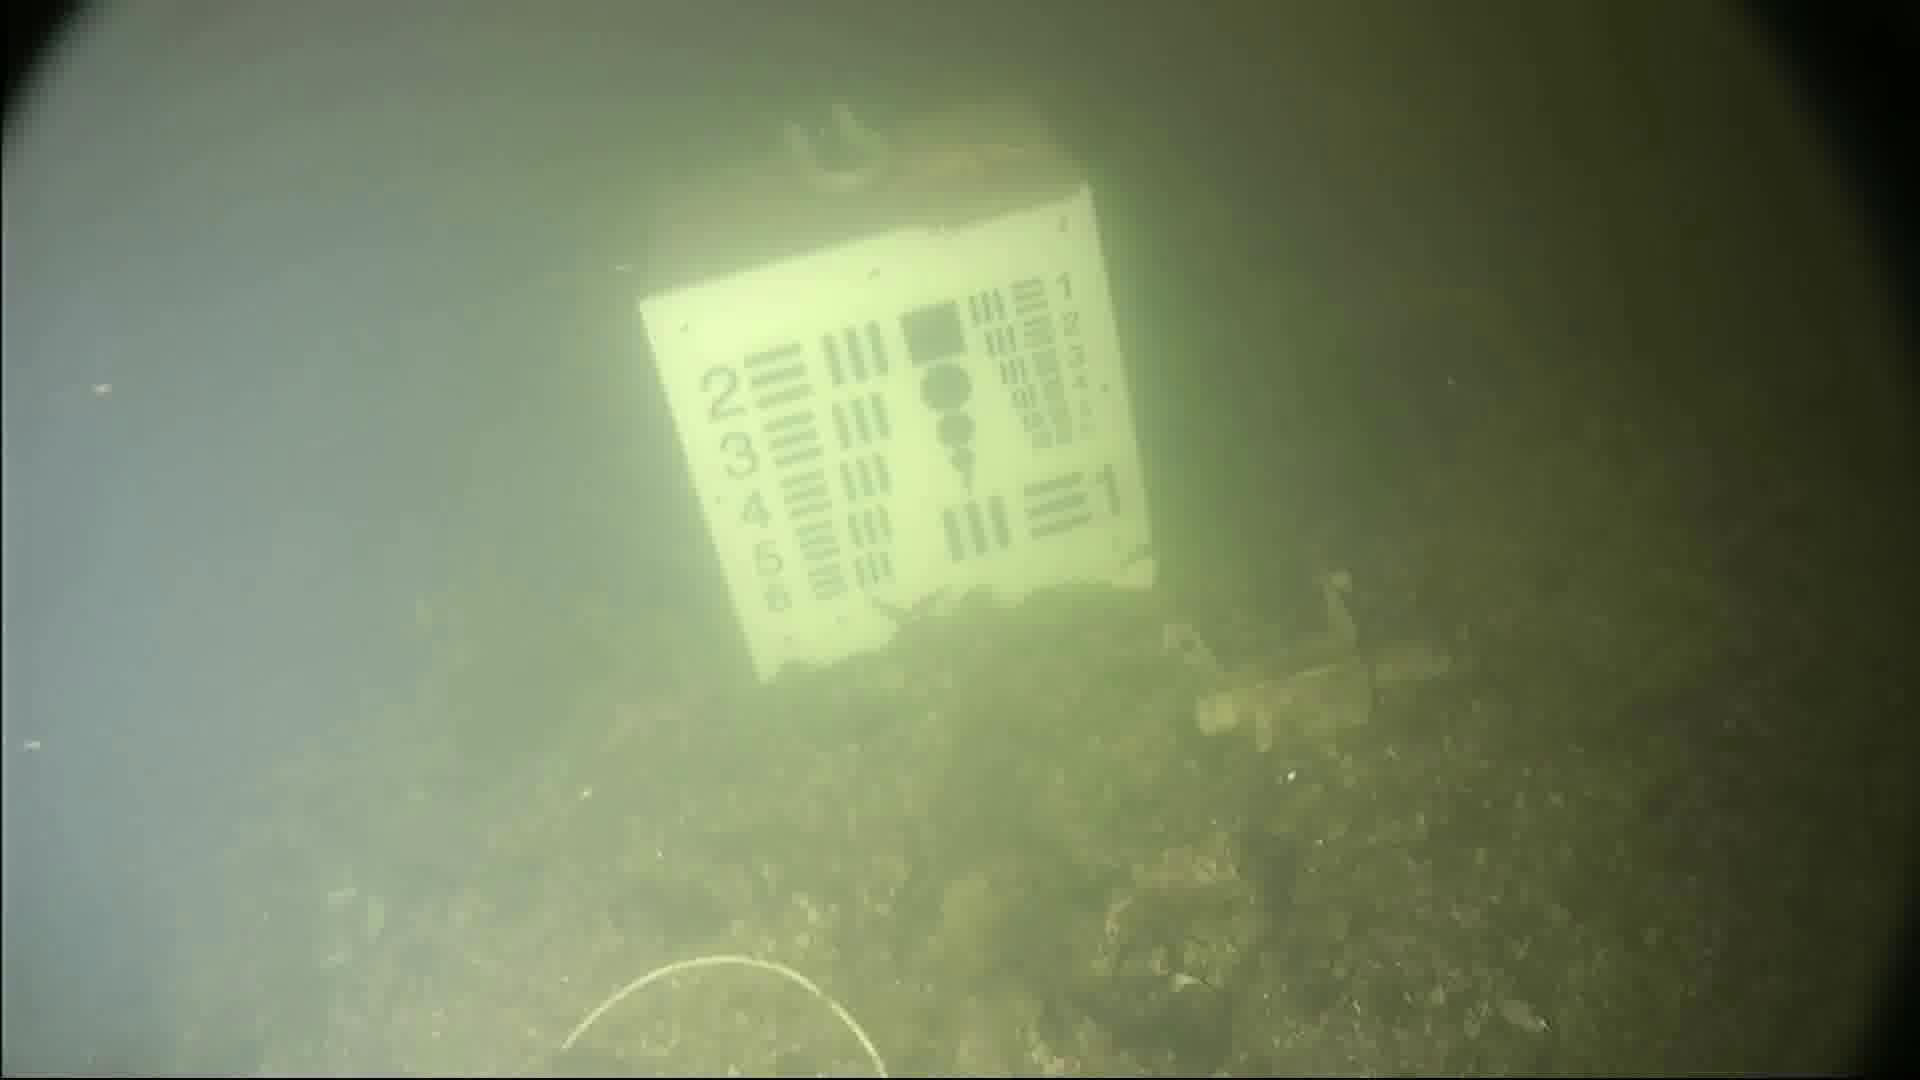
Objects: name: starfish